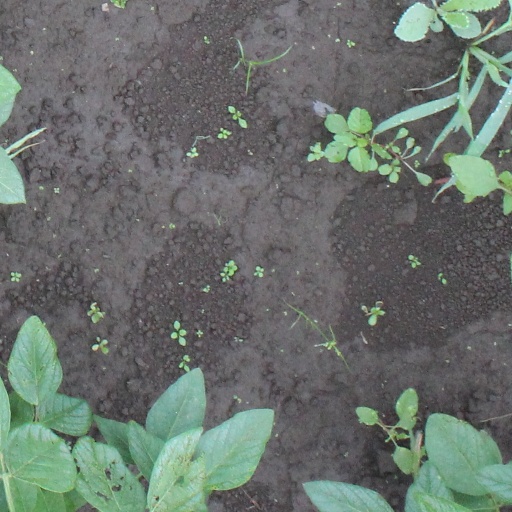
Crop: soybean